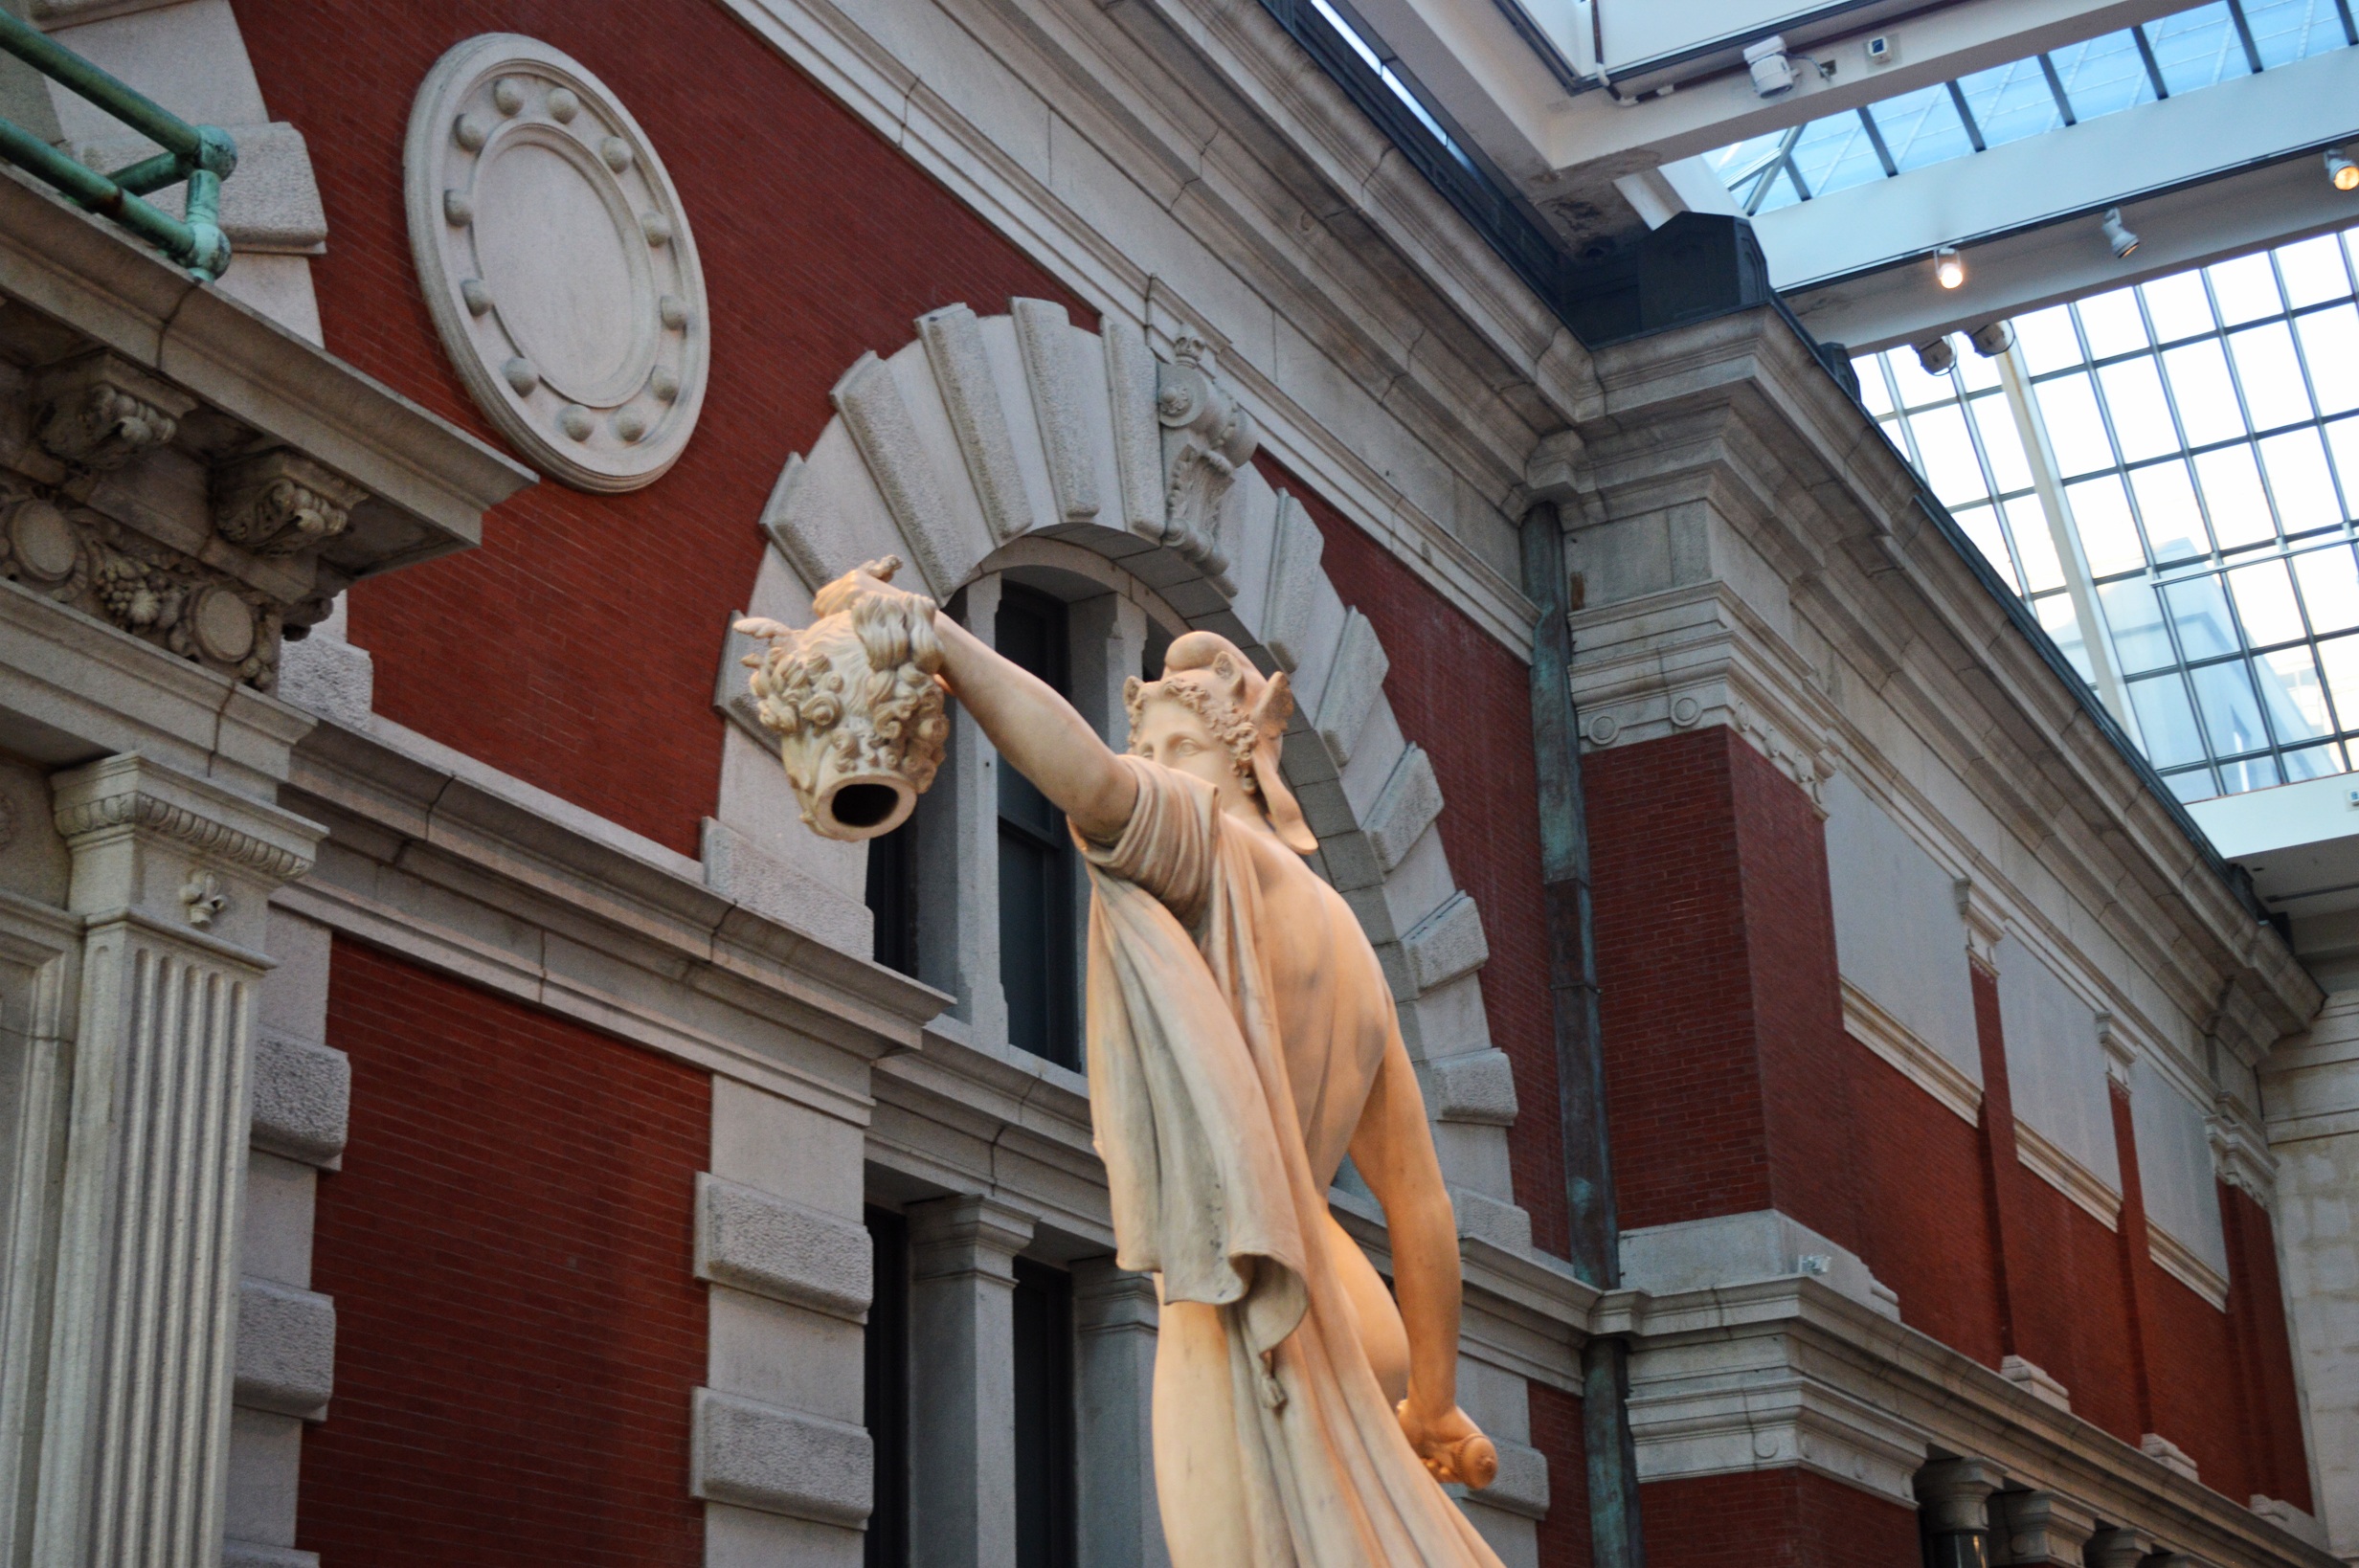
architecture, monument, statue, construction, museum, usa, landmark, facade, church, sculpture, art, newyork, sculptures, tourist attraction, escutura